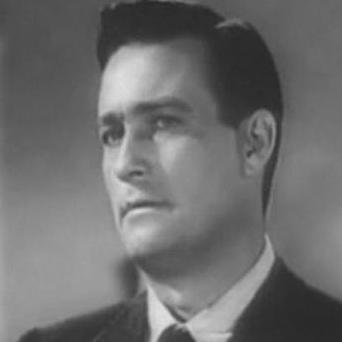
Age: 33